Quenelle

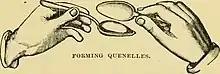
19th-century illustration showing how quenelle dumplings were made

The word quenelle is attested from 1750. The commonly accepted etymology is that it derives from the German "Knödel" (noodle or dumpling).